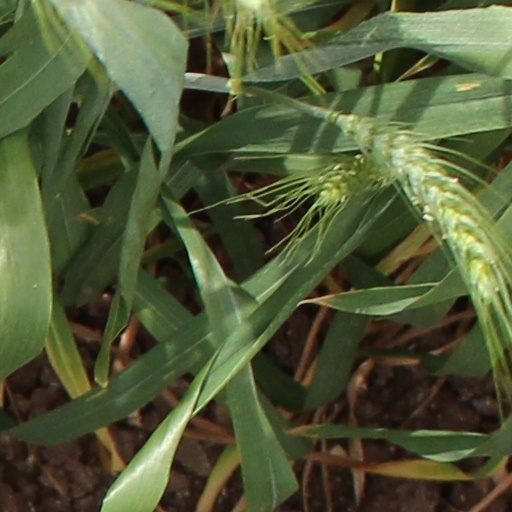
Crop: wheat